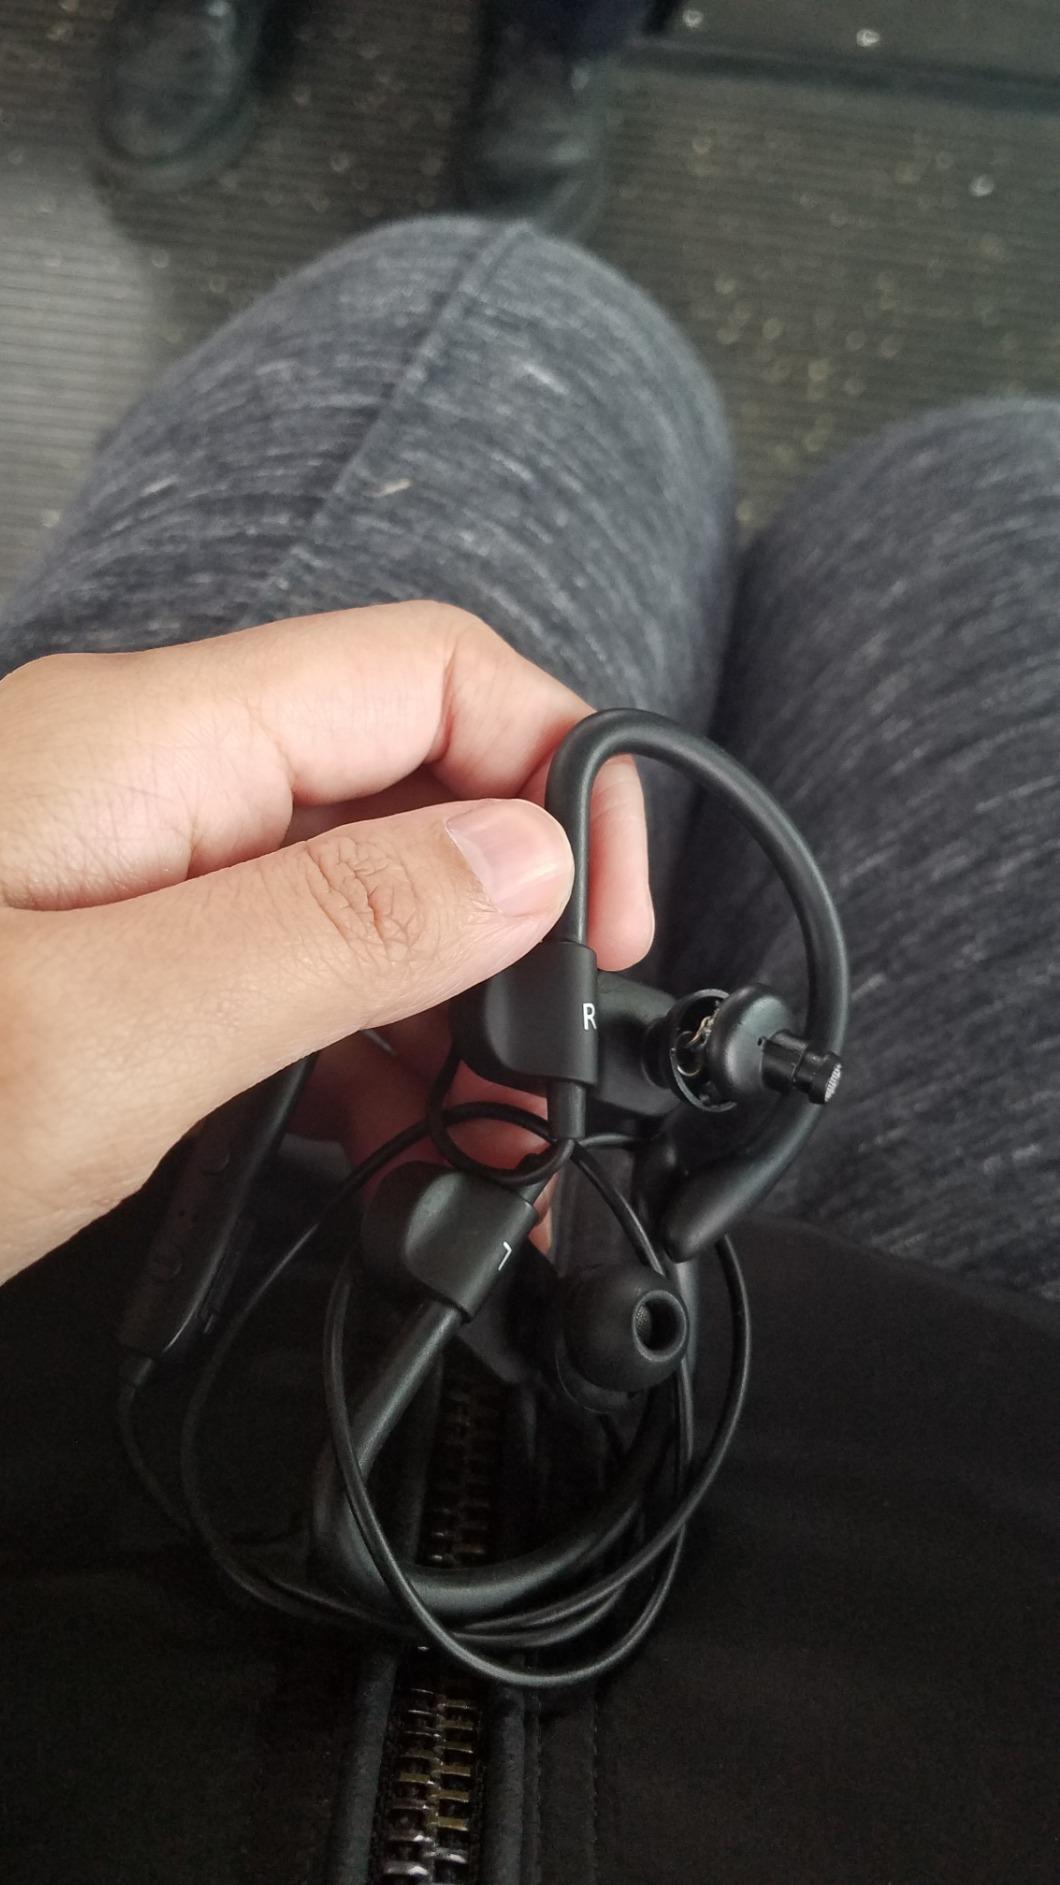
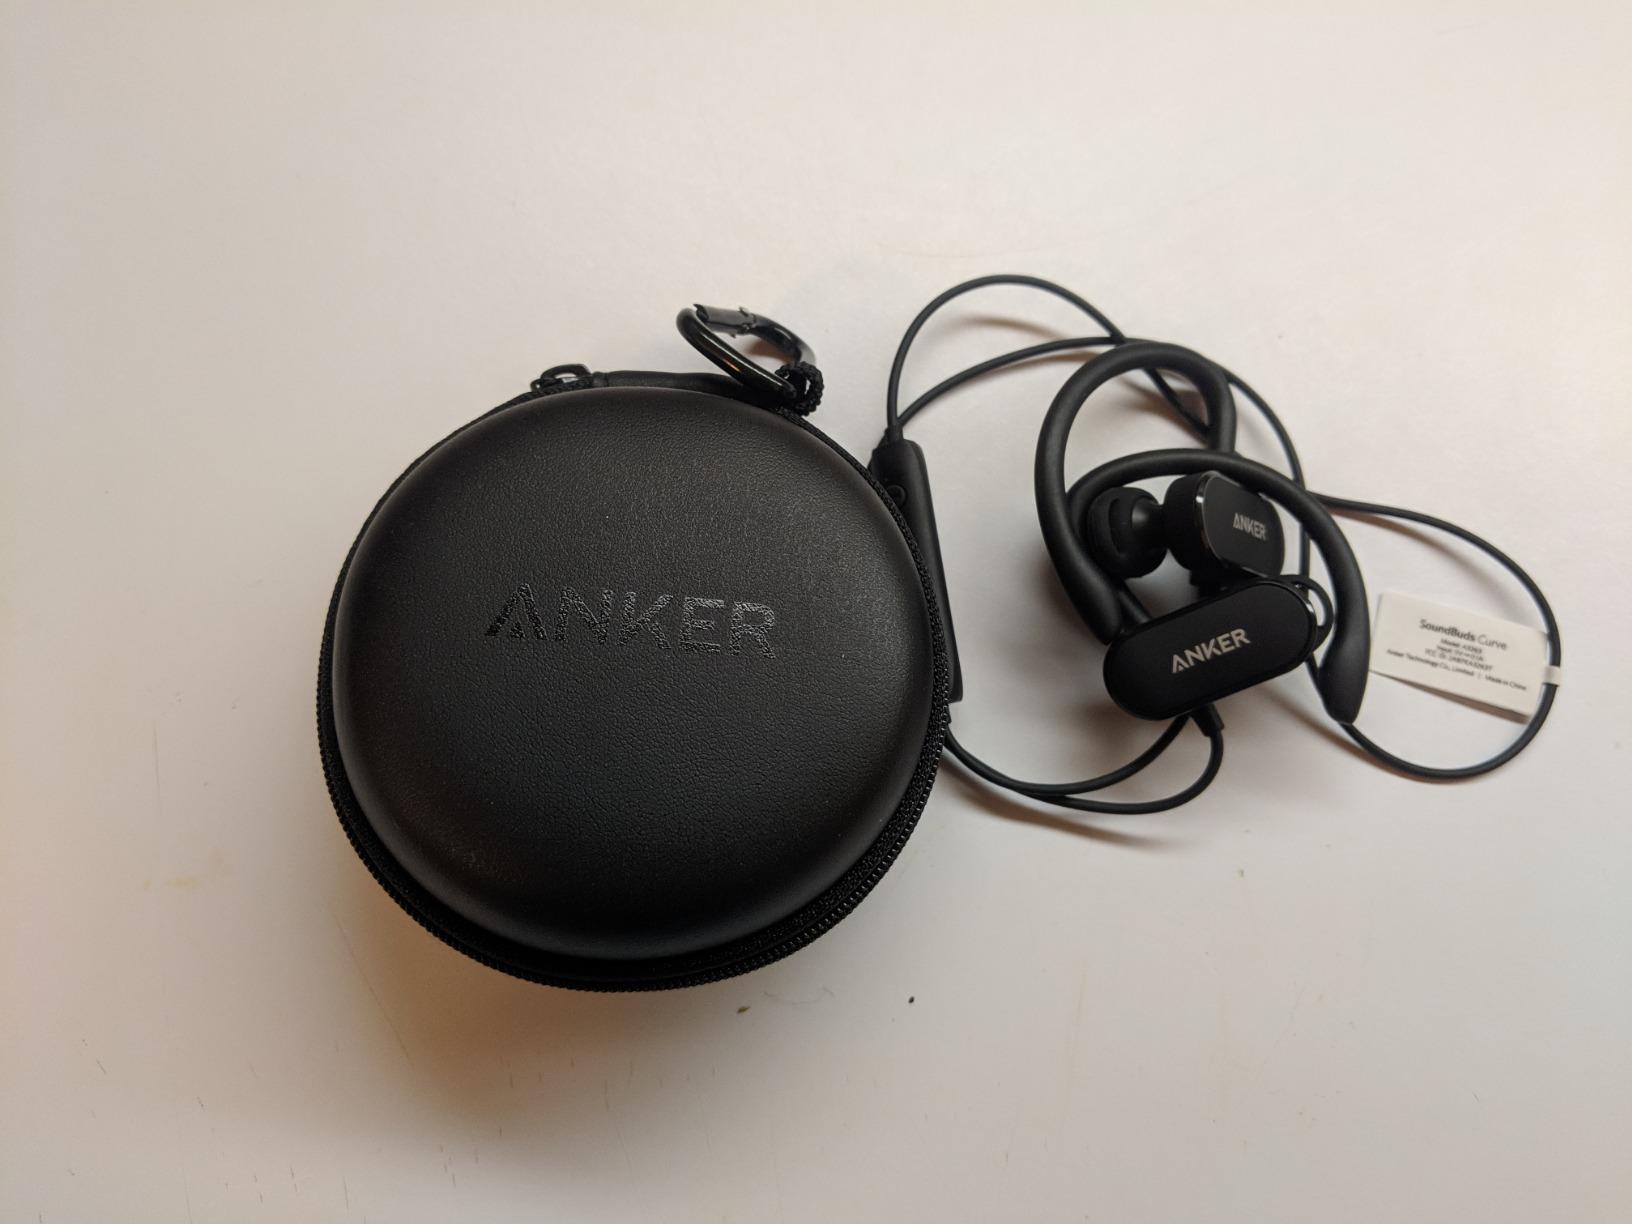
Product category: headphones
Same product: yes